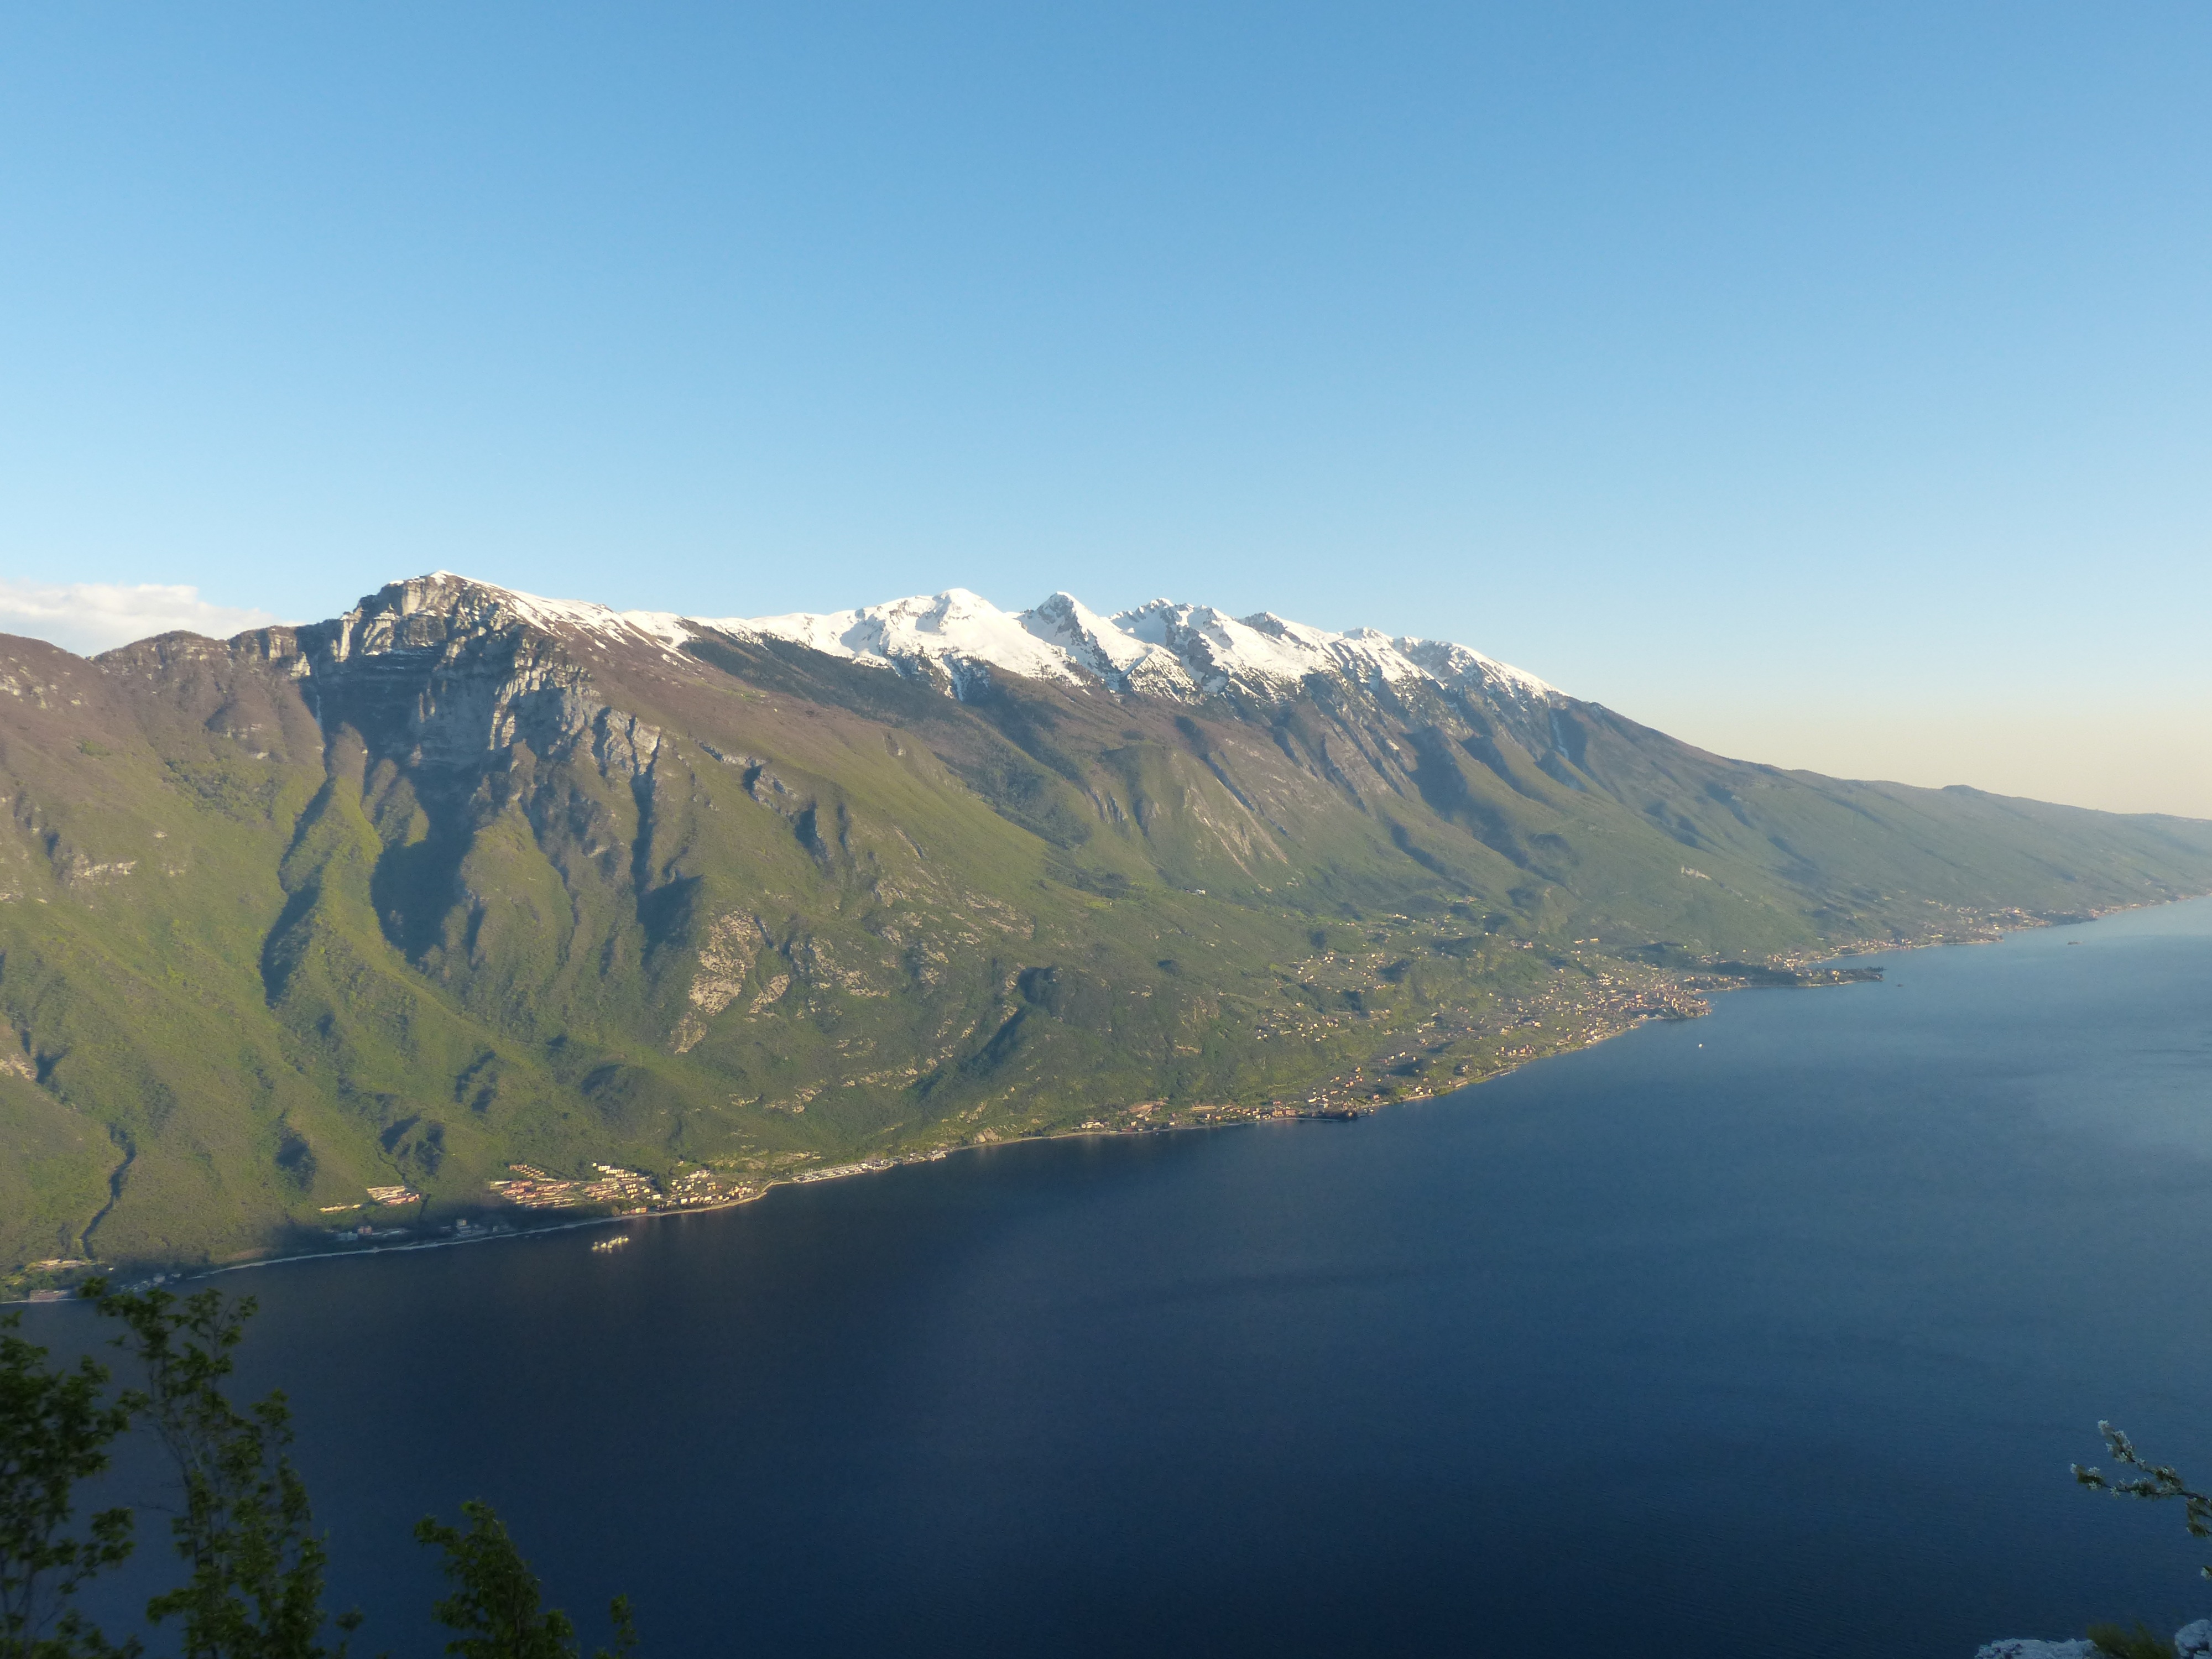
landscape, sea, nature, wilderness, mountain, snow, morning, hill, lake, mountain range, reflection, fjord, reservoir, ridge, body of water, garda, mountains, alps, fell, viewpoint, loch, crater lake, landform, monte baldo, atmospheric phenomenon, mountainous landforms, monte baldo solid, bocca larici, colma di malcesine, cima della colma, cima del longino, cima delle pozzette, cima valdritta, monte maglore, punta telegrafo